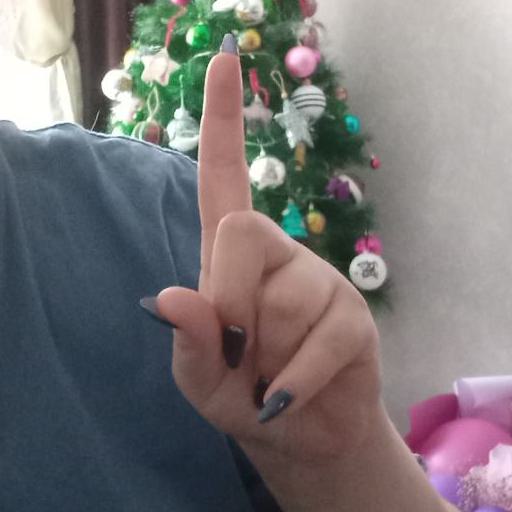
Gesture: one